Frank Lowy

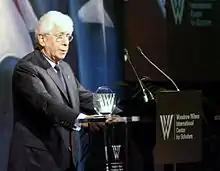
Lowy receiving the Woodrow Wilson Award for Corporate Citizenship in 2005

Lowy completed his term-limited period in charge of the FFA, then handed over power to his son Steven Lowy unopposed. The move was controversial and viewed as nepotism and questions over Steven's lack of experience in football governance were partly responsible for a significant power struggle at the highest levels. Intervention by FIFA eventually resulted in a new governance model, the splitting away of the A-League competition from direct control of the FFA and large changes at the boardroom level. Steven resigned from the role and Lowy also sold the last of his shares in Sydney FC at this time.